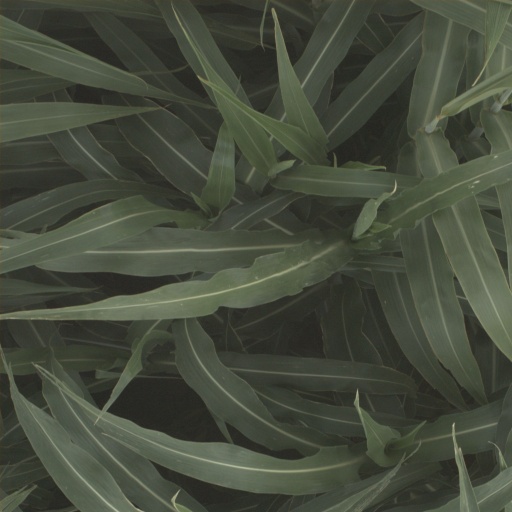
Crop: sorghum